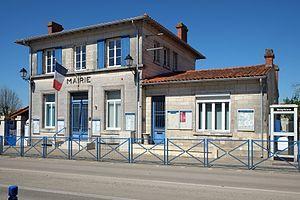
Mairie Croix-Chapeau Charente-Maritime France
Croix-Chapeau est une commune du Sud-Ouest de la France située dans le département de la Charente-Maritime.